Rimantas Sinkevičius

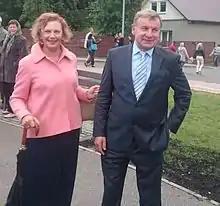
Rimantas Sinkevičius with his wife Ligita, July 2016

Married. Wife Ligita is chief specialist at the Environmental Protection Agency under the Ministry of Environment. They have two children. Son Mindaugas Sinkevičius is a Minister of Economy, daughter Rūta is assistant to Vilnius district court judge.